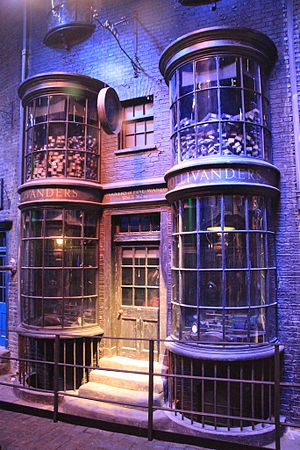
Steder i Harry Potter-universet / Diagonalstræde / Ollivanders
Ollivanders tryllestavsbutik.
Den følgende liste er en oversigt over steder i Harry Potter-universet. Disse fiktive steder eksisterer kun i J.K. Rowlings romanserie Harry Potter.